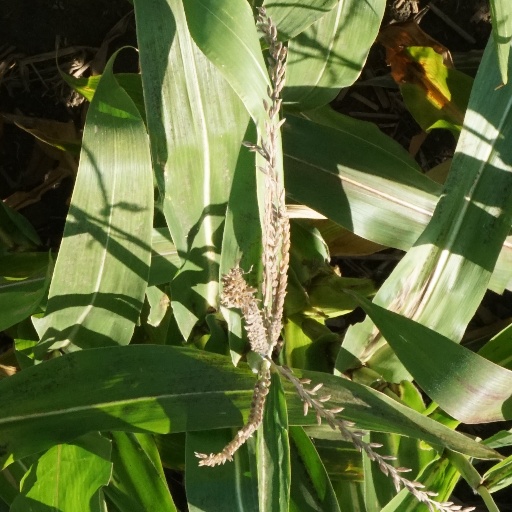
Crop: maize; corn